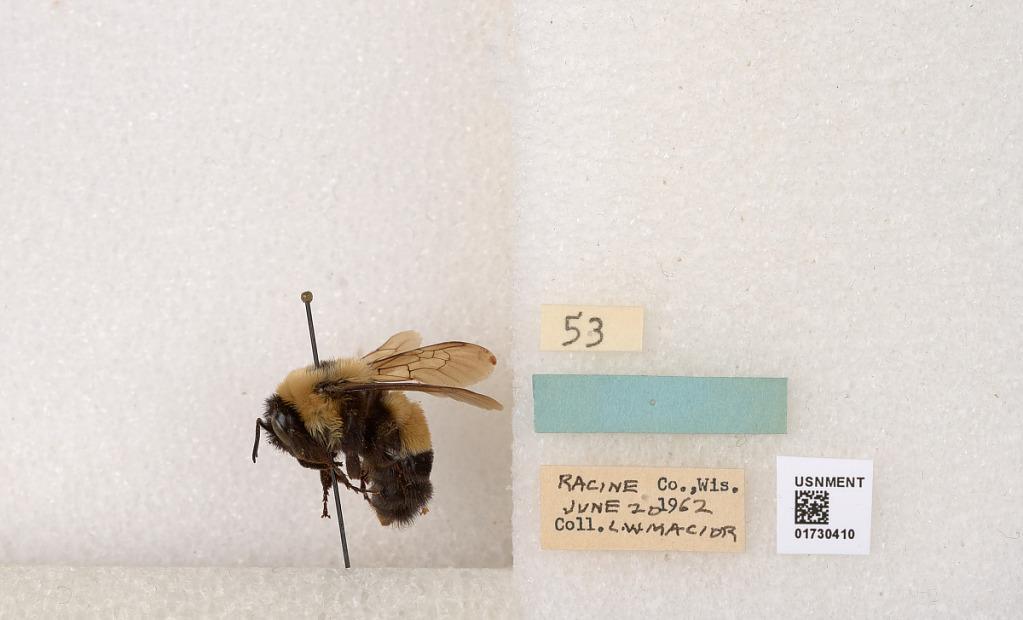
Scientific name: Bombus impatiens Cresson
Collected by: L. Macior
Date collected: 1962-6-20
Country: United States
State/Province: Wisconsin
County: Racine
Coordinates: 42.7299, -87.8123